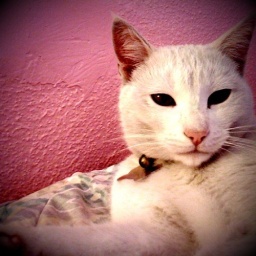
My precious little boy Shawn. He loves to lounge around on my bed =]